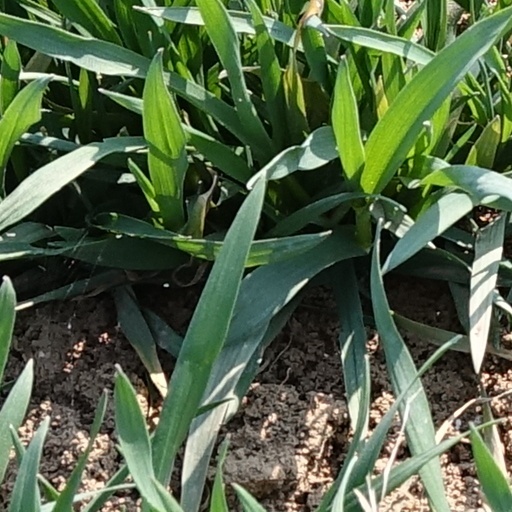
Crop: wheat